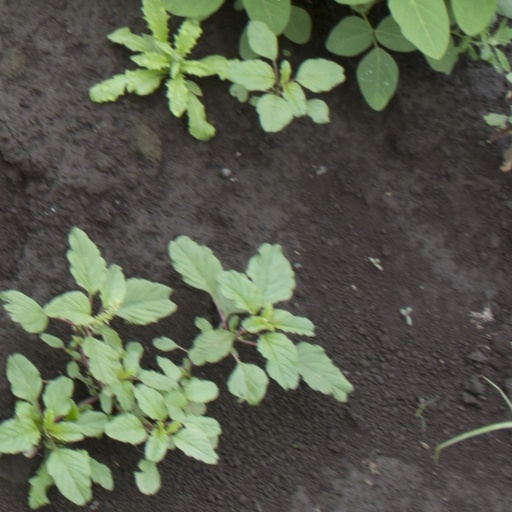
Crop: soybean